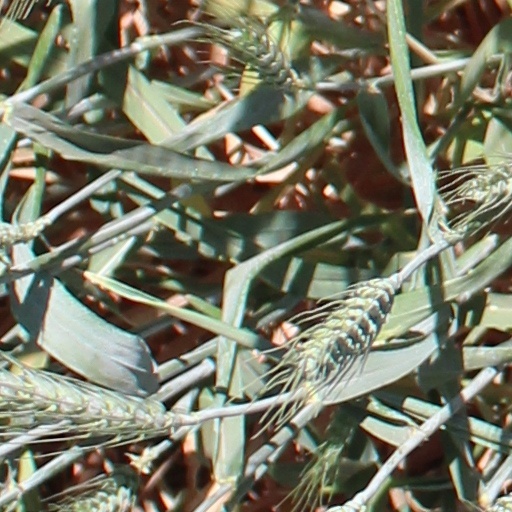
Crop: wheat